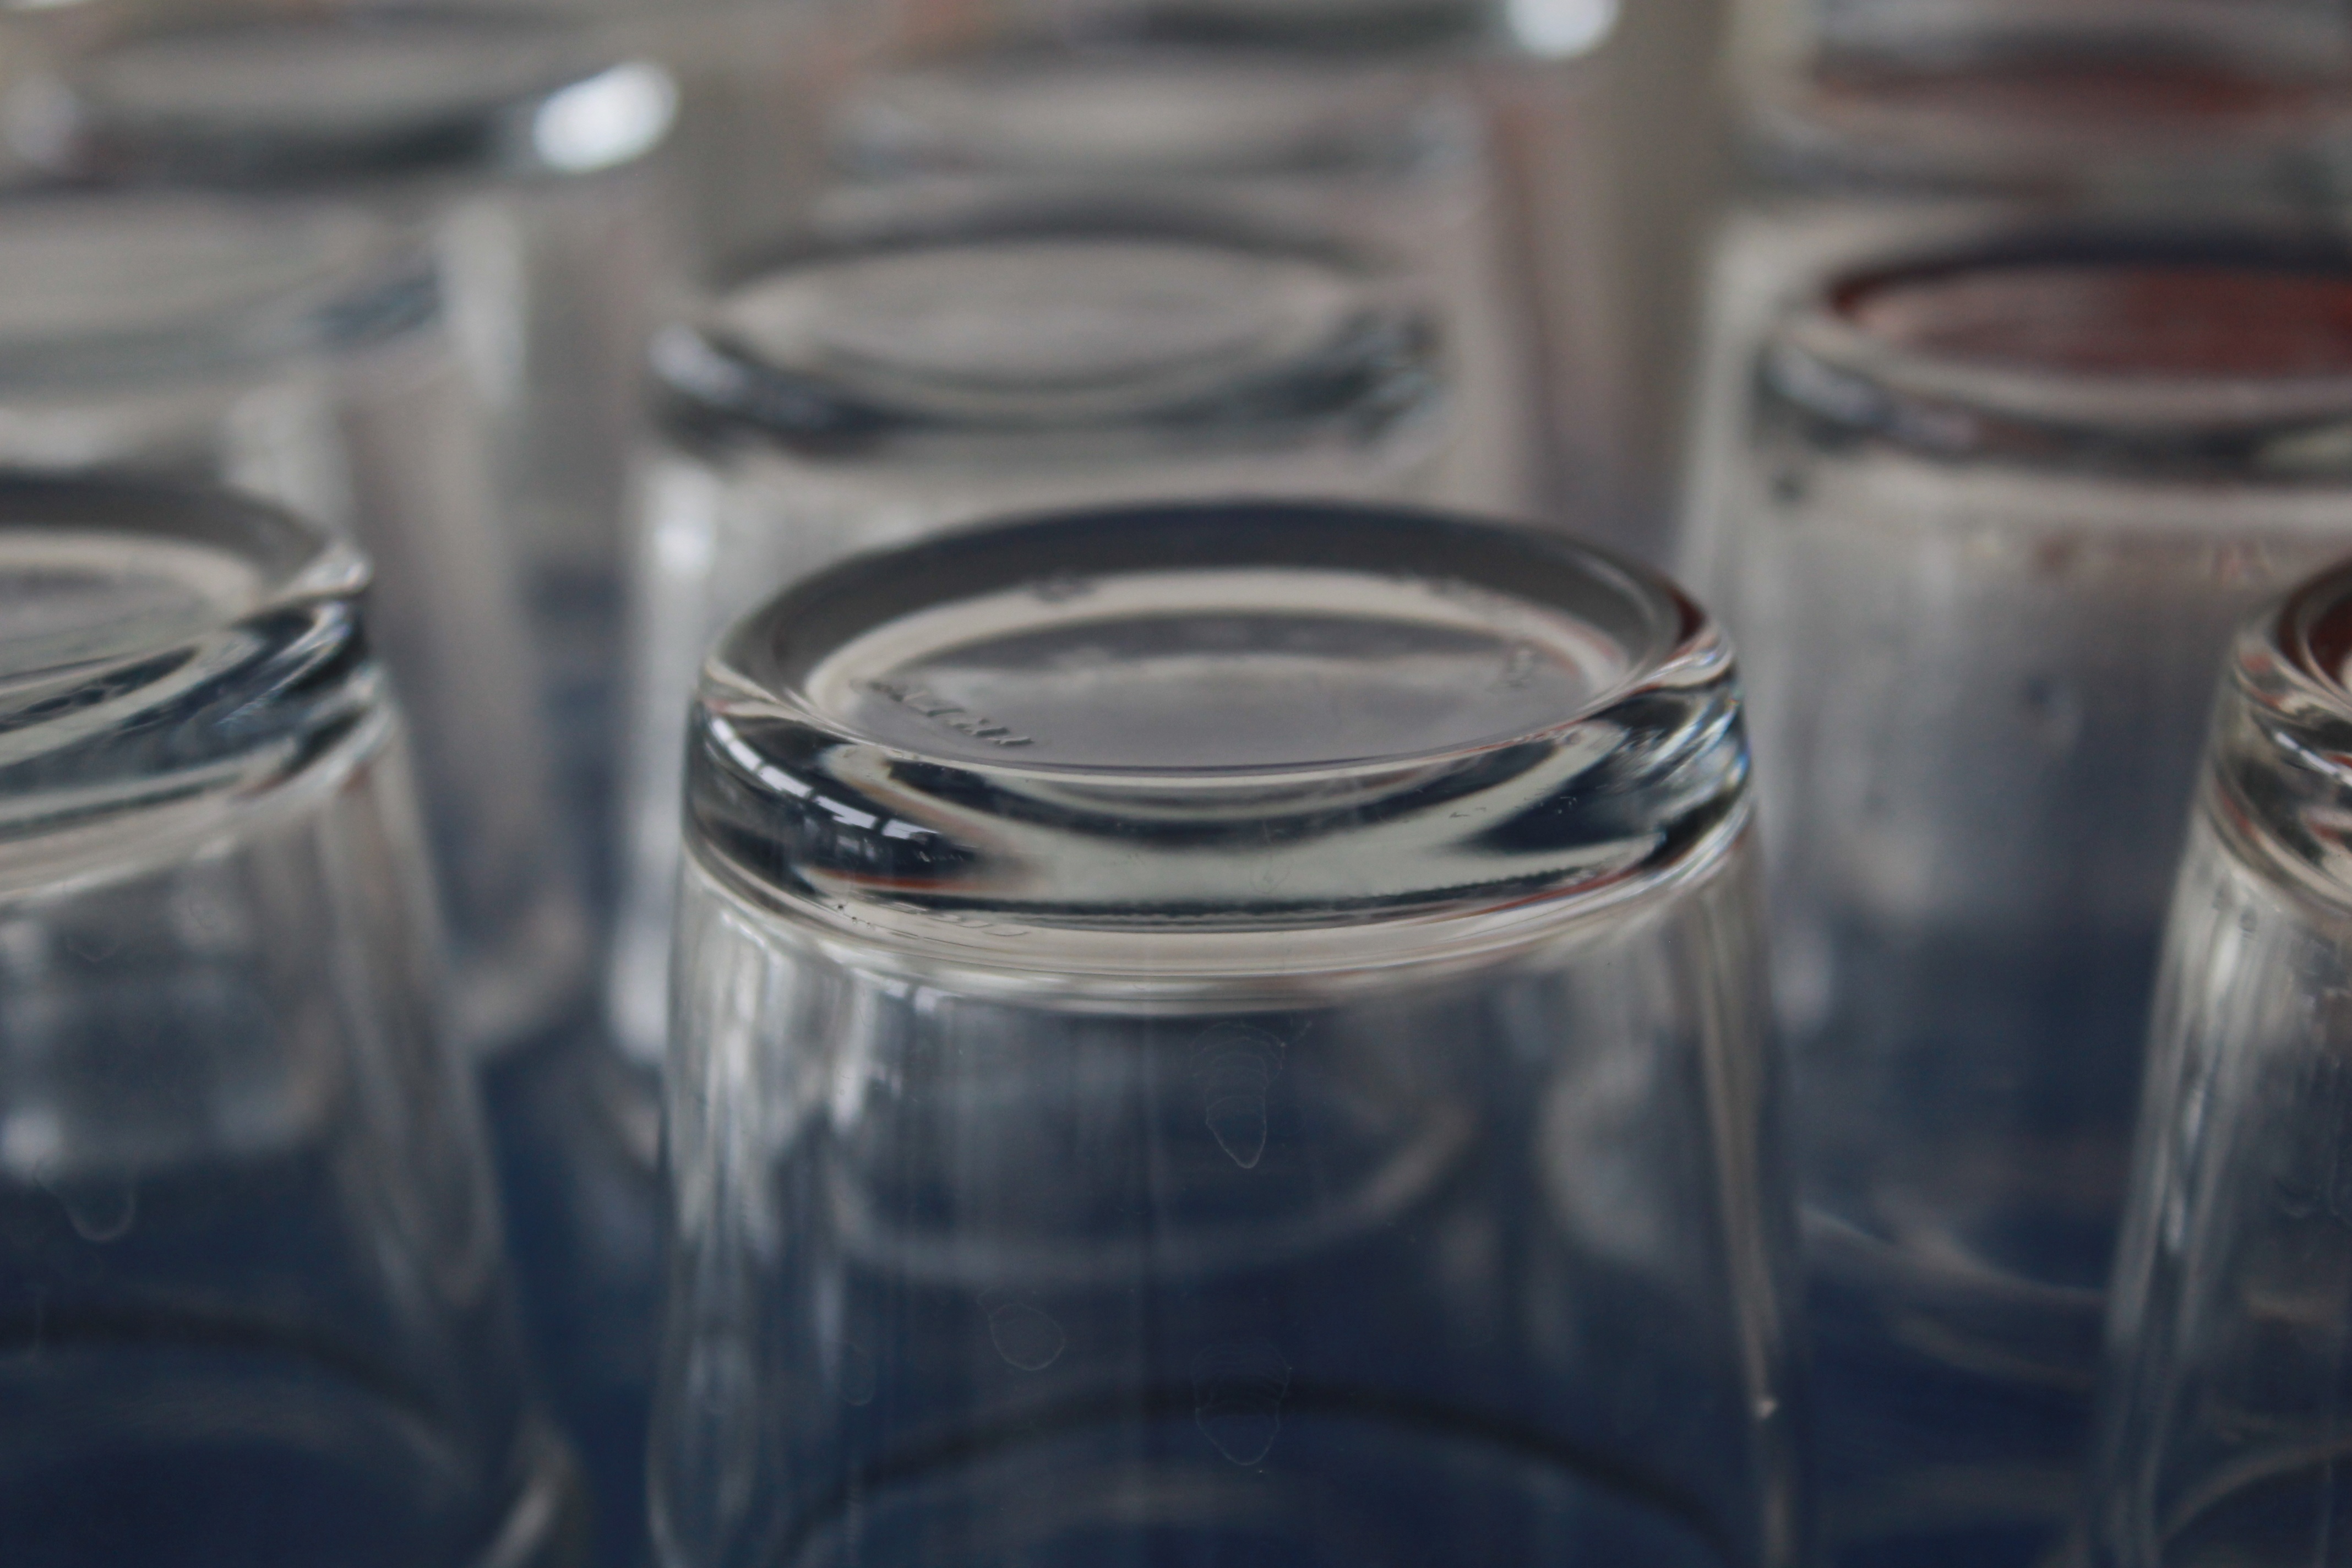
glass, clean, drink, bottle, material, glass bottle, wine glass, canning, stemware, drinking glass, turned around, pint us, drinkware, rinsed